Madeleine Korbel Albright Institute for Global Affairs

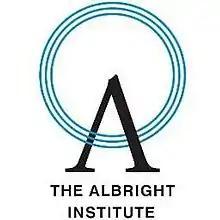
Logo of the Albright Institute

The Madeleine Korbel Albright Institute for Global Affairs (also known as the Albright Institute) is an international studies institute based at Wellesley College in Massachusetts. The Albright Institute was established by former United States Secretary of State Madeleine Albright in 2009 to support the interdisciplinary study of global issues within a liberal arts framework.